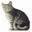
Label: cat